The Confessions Tour (album)

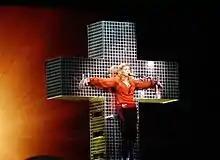
The performance of "Live to Tell" on the Confessions Tour was met with strong reaction from religious groups who deemed it anti-Christian.

"The Confessions Tour" has sold more than 1 million copies worldwide. In the United States, the album debuted at number 15 on the "Billboard" 200 chart with first week sales of 40,000 according to Nielsen SoundScan. In Canada, it debuted at number two on the Canadian Albums Chart. The same position was attained in Argentina, where was certified Gold by the Cámara Argentina de Productores de Fonogramas y Videogramas (CAPIF) for shipments of 20,000 copies. In the same country, the DVD also proved to be successful, ending as one of the best-selling records of 2008 and receiving a Platinum certification in two different formats. The album topped the charts in Mexico, and attained the number four position in Brazil.